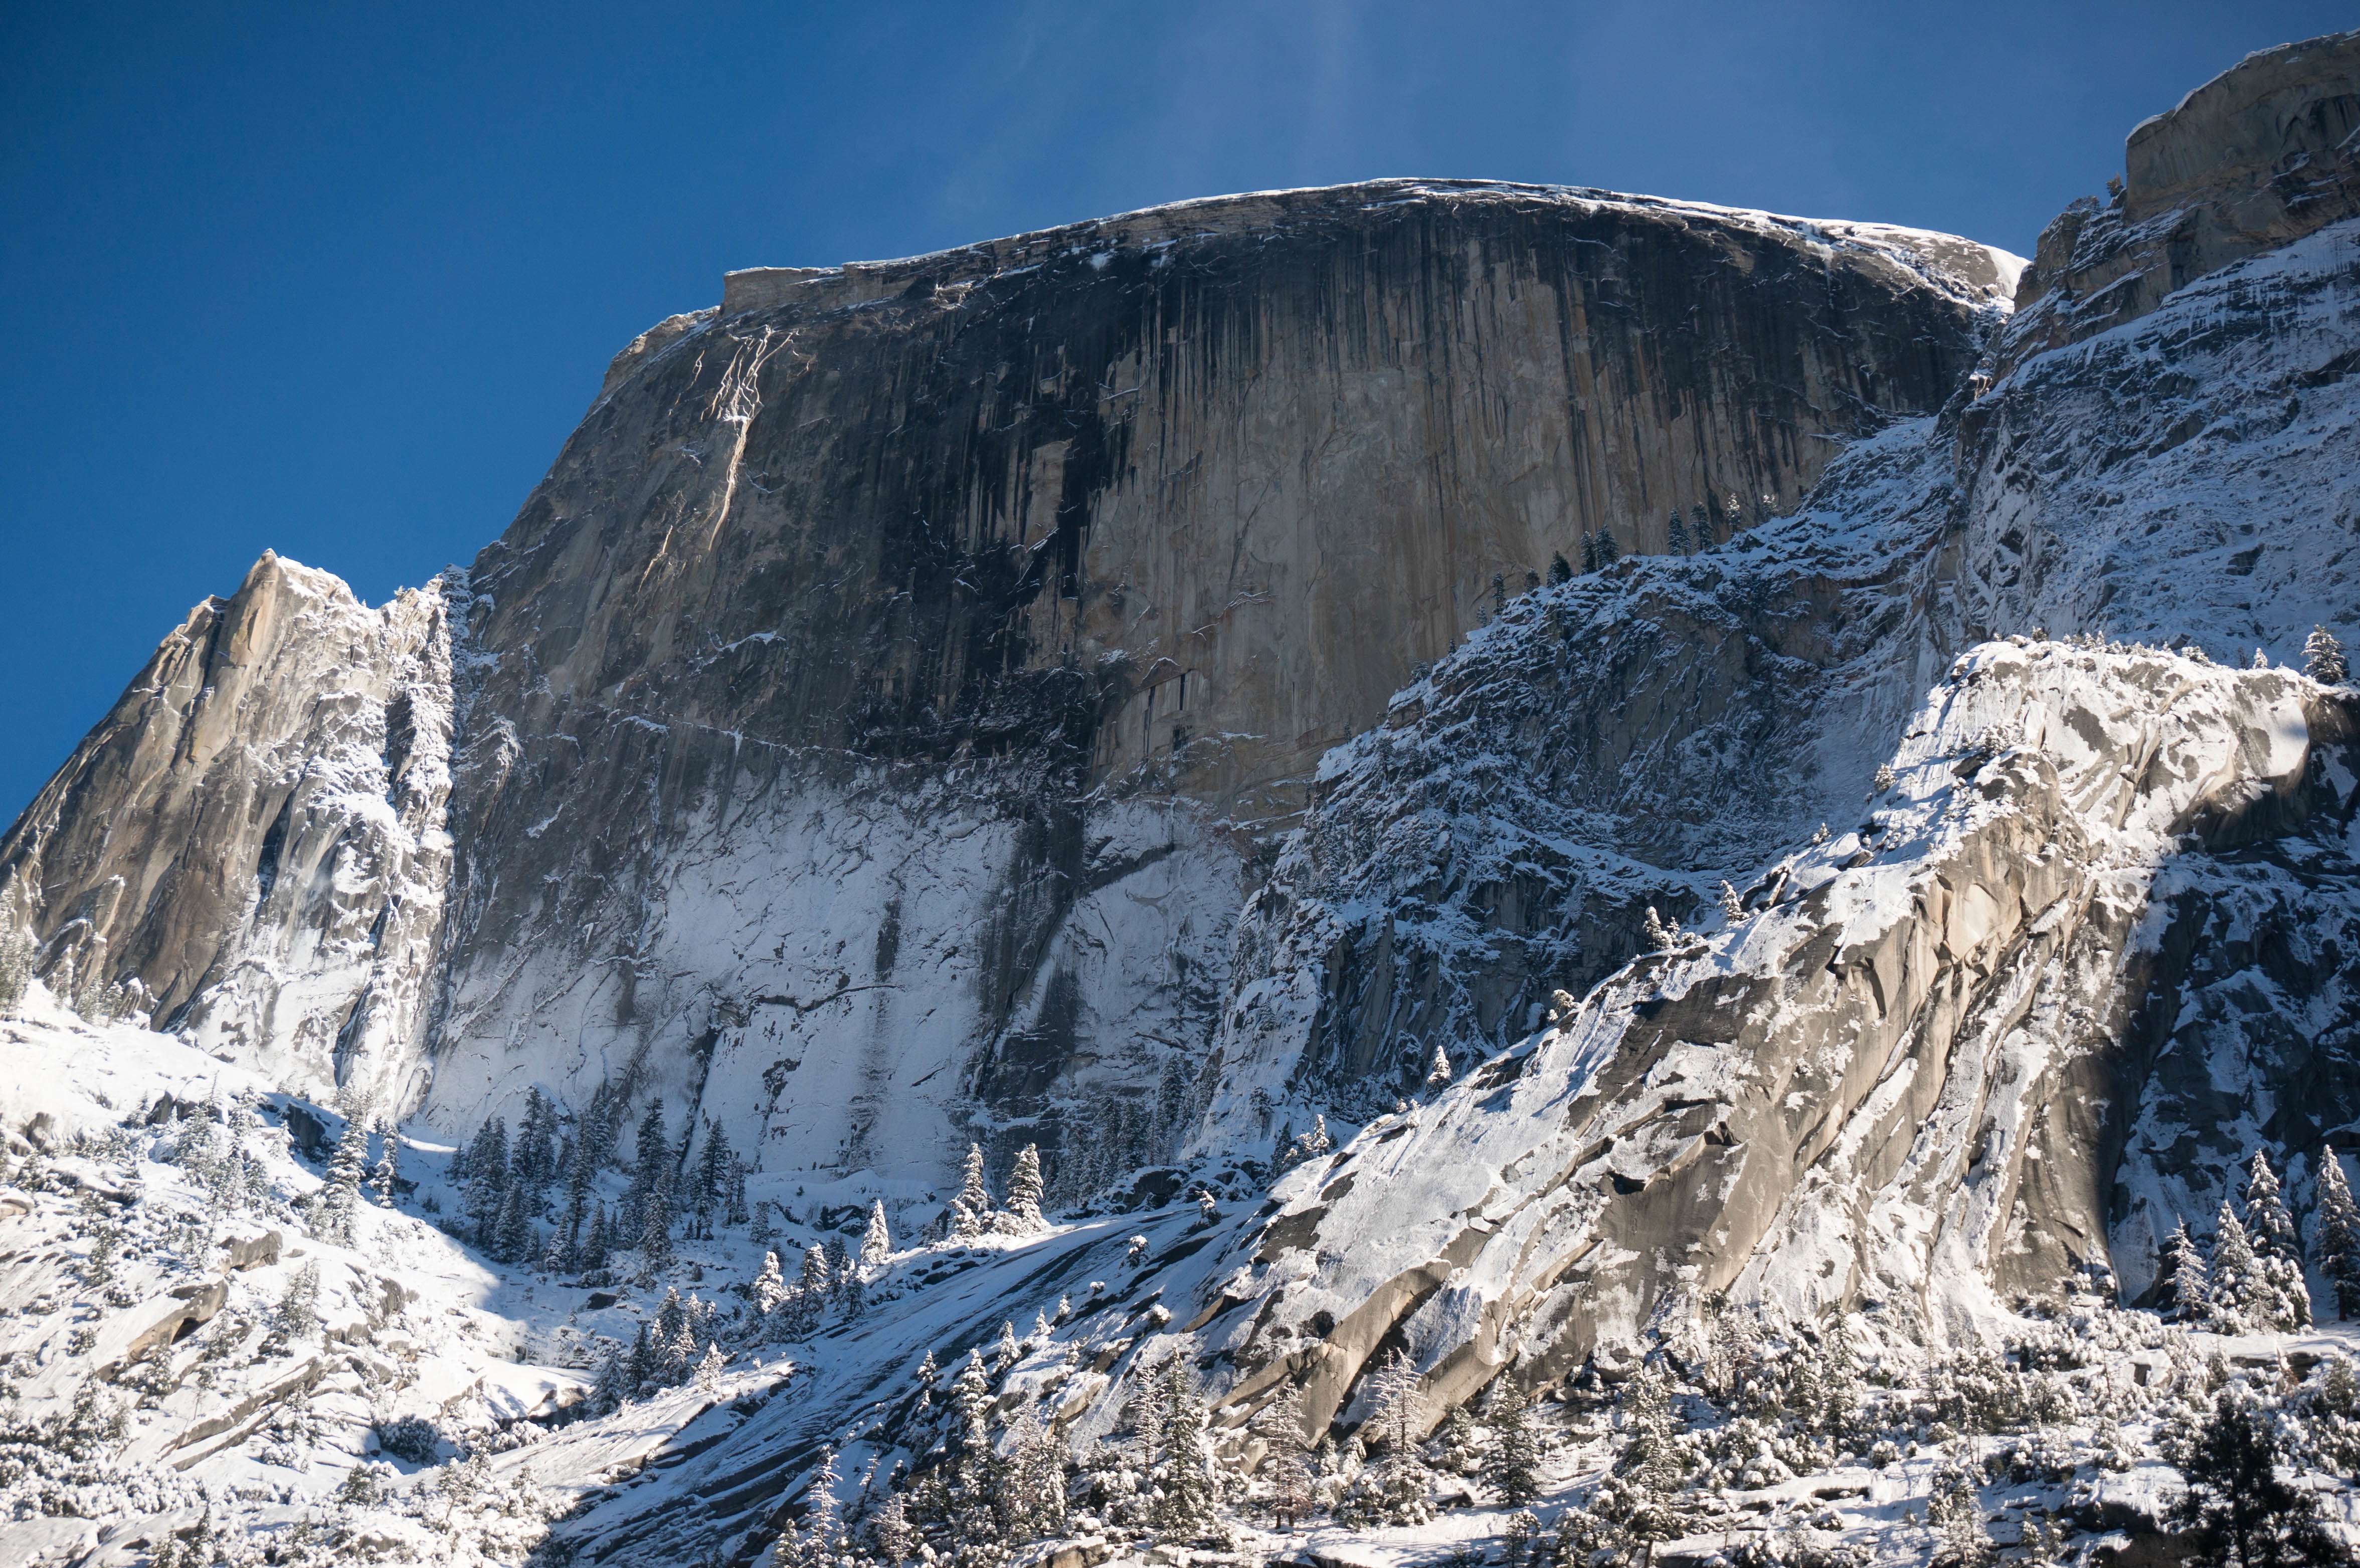
mountain, snow, winter, adventure, mountain range, cliff, ice, weather, terrain, ridge, summit, mountaineering, geology, alps, cirque, landform, mountain pass, geographical feature, mountainous landforms, glacial landform, geological phenomenon